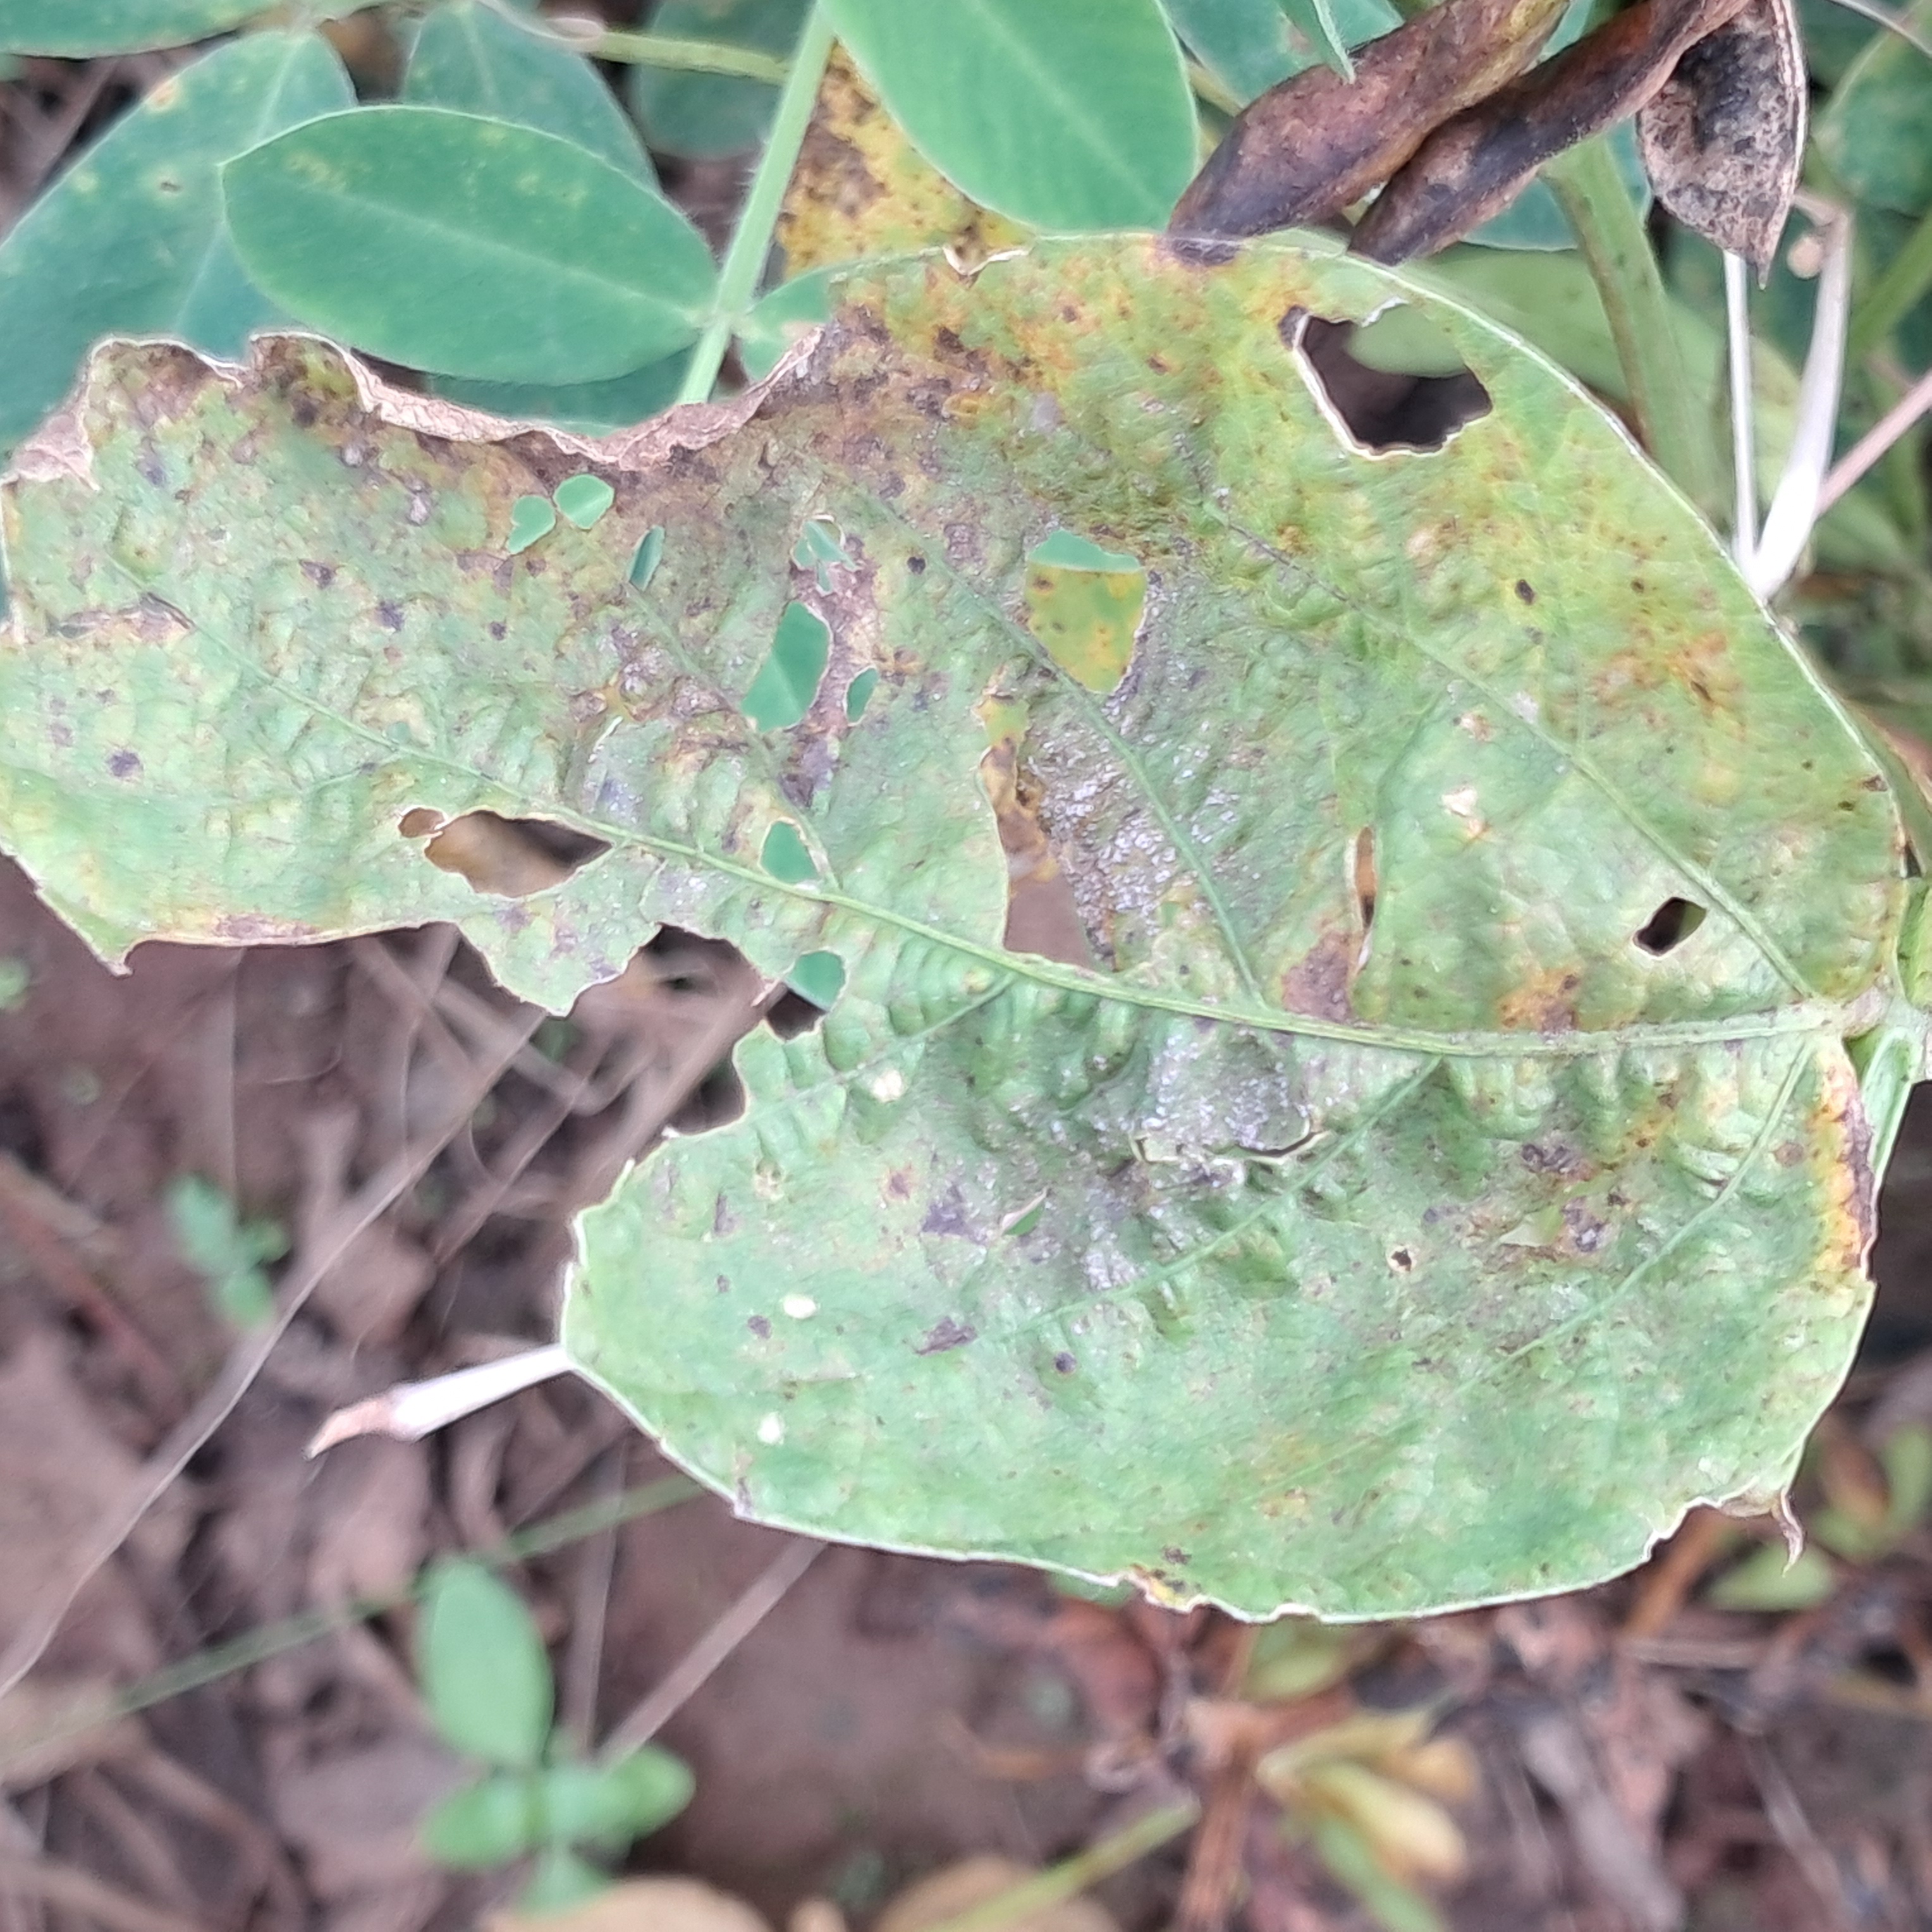
Label: Rust